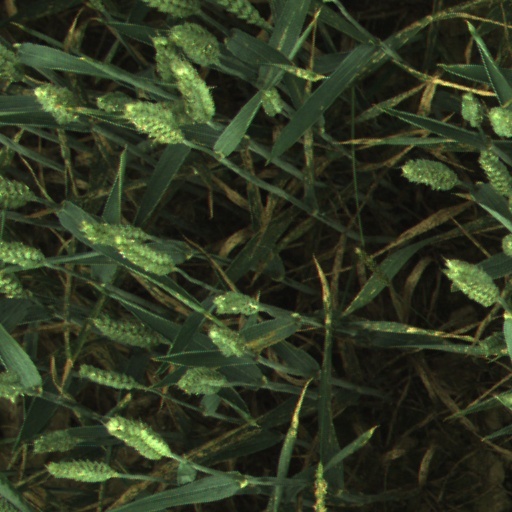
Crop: wheat